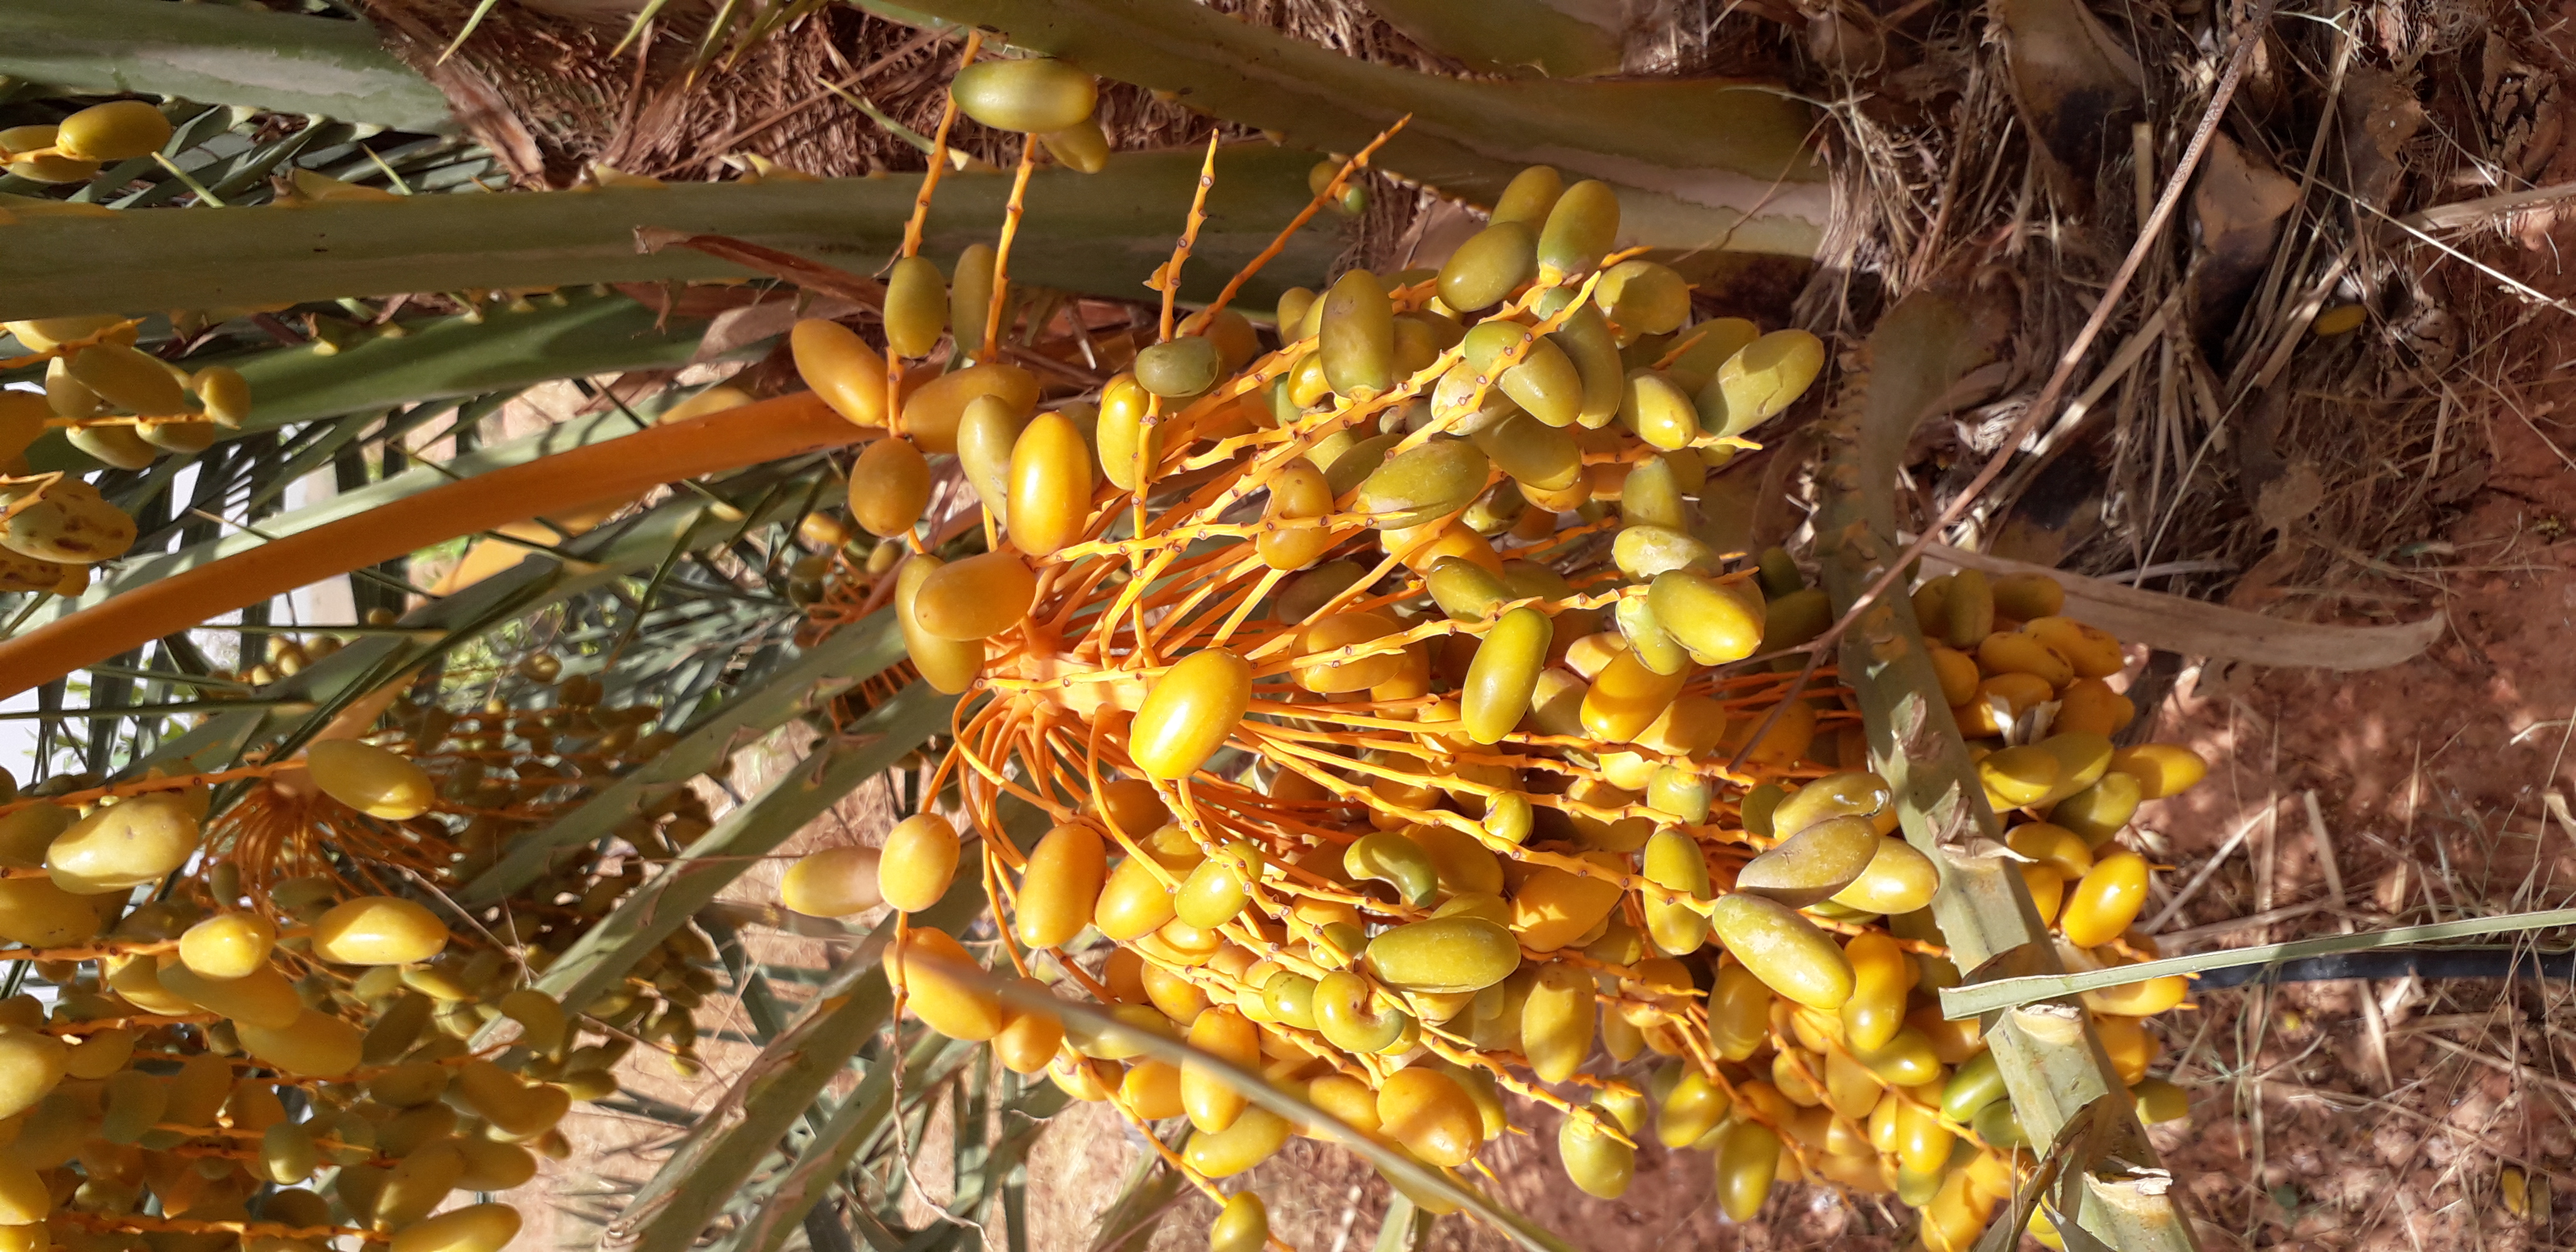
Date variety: kholt